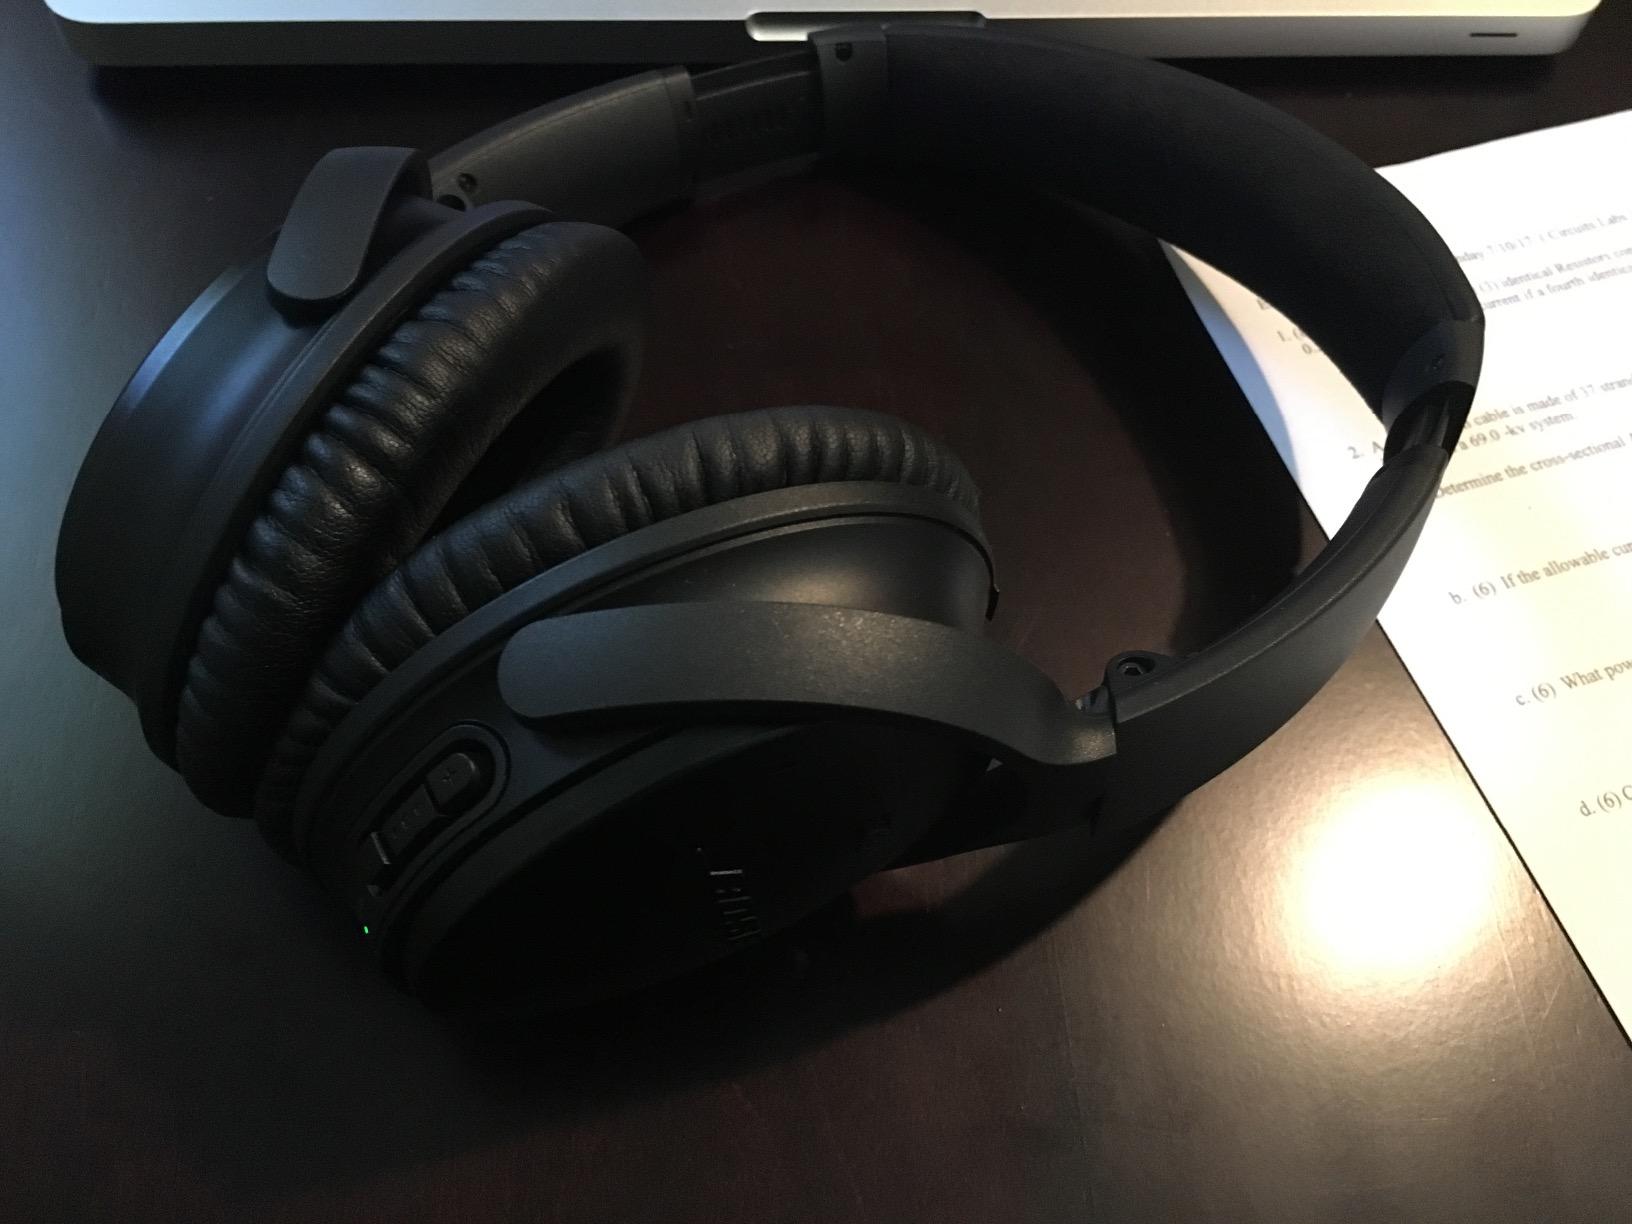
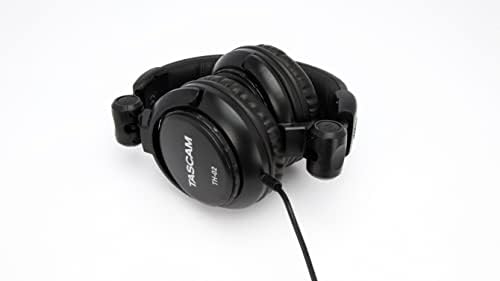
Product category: headphones
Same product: no